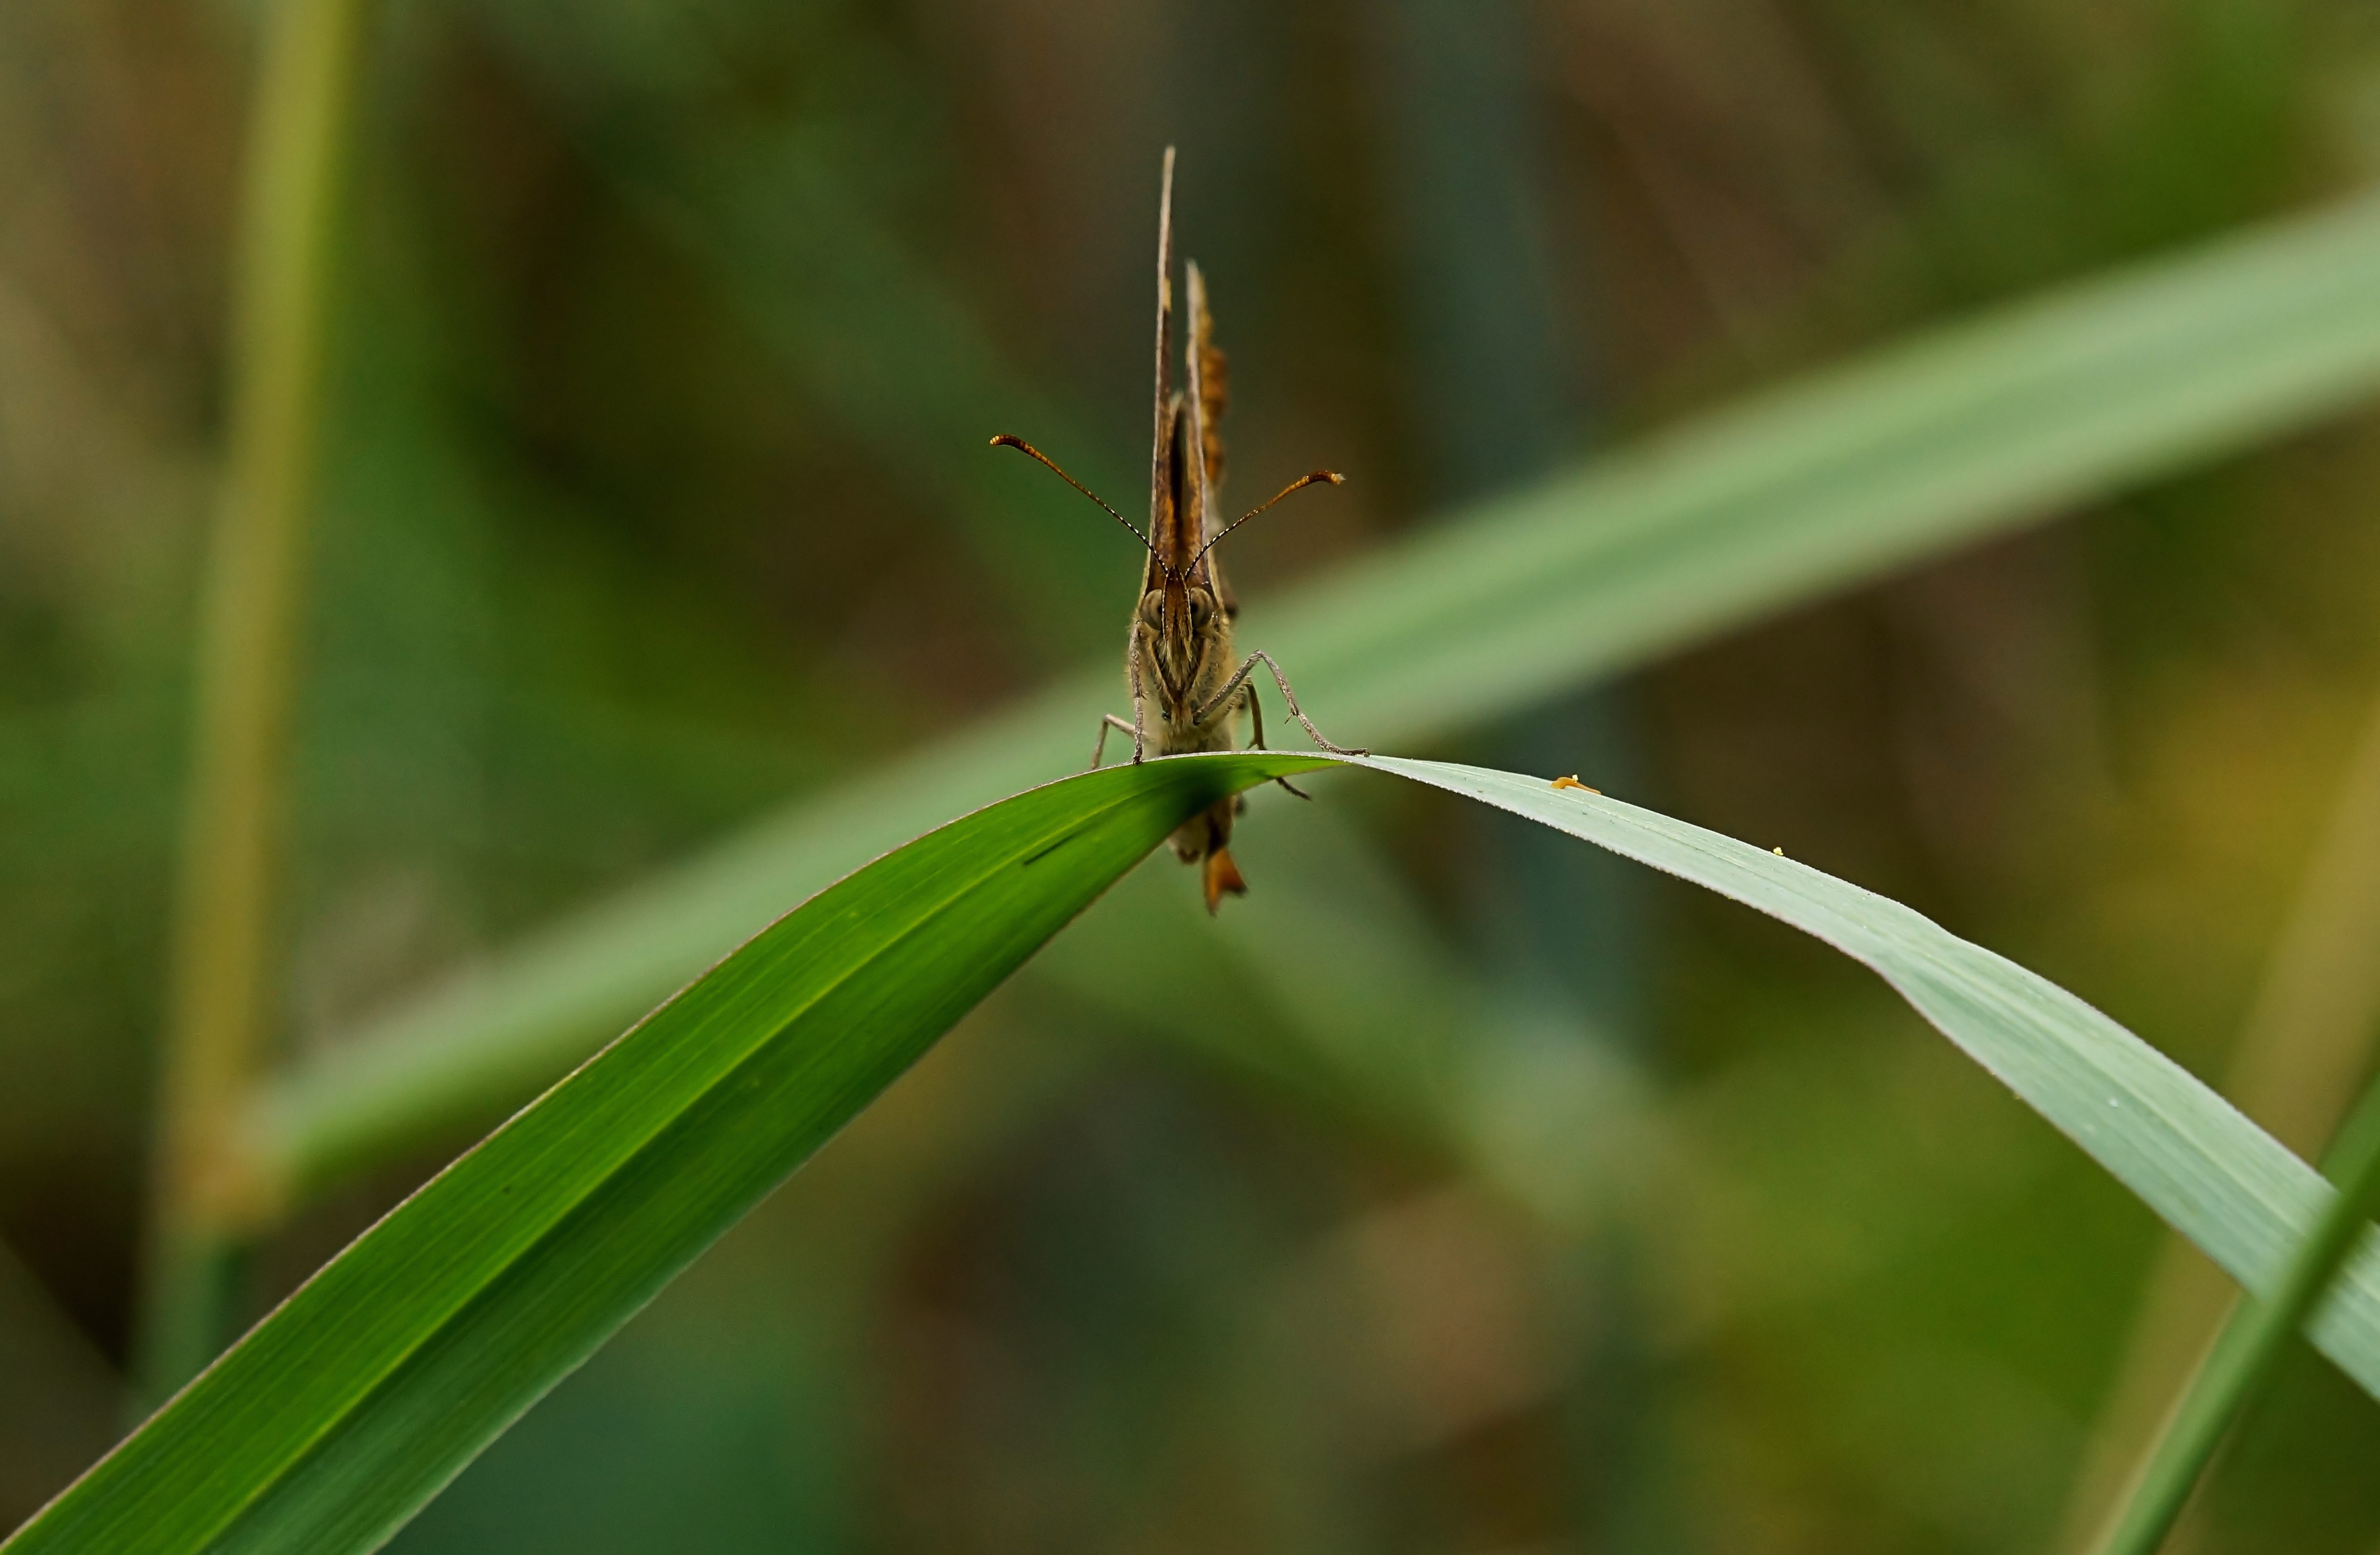
nature, grass, photography, leaf, flower, photo, green, insect, macro, botany, flora, fauna, invertebrate, close up, animals, dragonfly, naturaleza, butterflies, a77, damselfly, g, ggl1, gaby1, xovesphoto, animales, mariposas, sonya77, gphoto, xelodegalicia, sonya77v, tamron180mmmacro, macro photography, gabrielcoru a, grass family, plant stem, dragonflies and damseflies